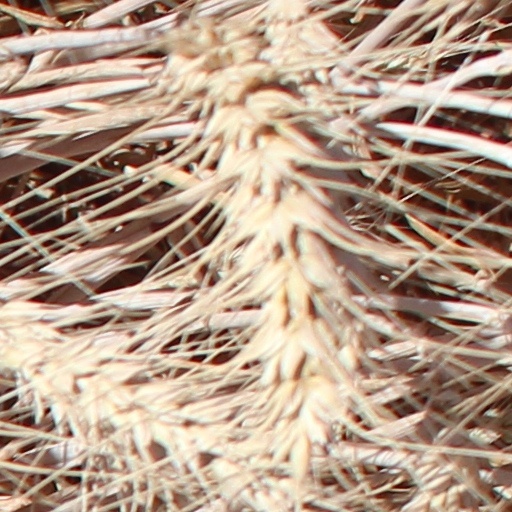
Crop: wheat